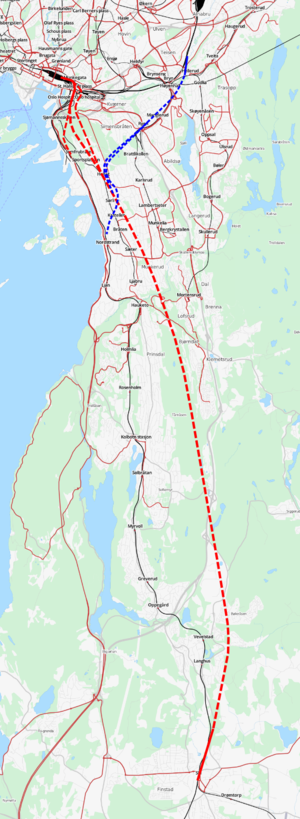
Follobanen
Follobanen
Follobanen er navnet på et planlagt nyt dobbelt jernbanespor mellem Oslo S og Ski Station. Der er tale om en bane beregnet til højhastighedstog med en hastighed på 250 km/t eller højere. Den skal supplere den eksisterende Østfoldbanen på den 22 km lange strækning.